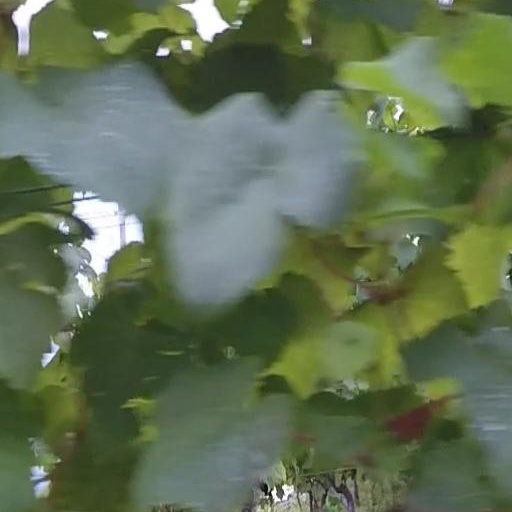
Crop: grape